Valenzuela, Metro Manila

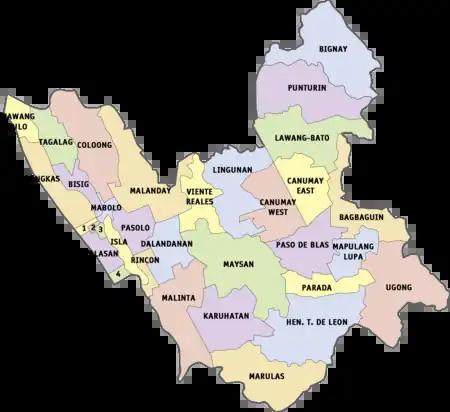

Valenzuela has 33 barangays, the smallest administrative unit in the city. The barangay is headed by the barangay captain or "punong barangay" and his 7-manned local council or "mga" "kagawad" duly elected by the residents. The youth sector of the barangay is represented by the youth council called the "Sangguniang Kabataan" (SK) headed by the SK chairperson and his 7-manned assembly, also known as "mga SK kagawad". There are 33 "punong barangays" and 231 "kagawads" in Valenzuela; SK officials are also of the same number. The barangays also serve as census areas of the city.